Temperate climate

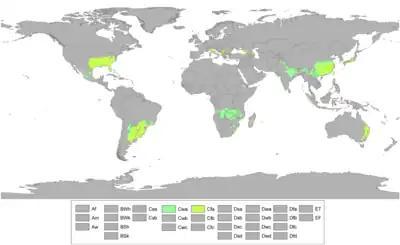
Regions where the humid (Cfa) and dry-winter subtropical (Cwa) climates are found.

Humid subtropical climates generally have long, hot and humid summers with frequent convective showers in summer, and a peak seasonal rainfall in the hottest months. Winters are normally mild and above freezing in the humid subtropics. Warm ocean currents are usually found in coastal areas with humid subtropical climates. This type of climate is normally located along leeward lower east coasts of continents such as in southeast and central Argentina, Uruguay and south of Brazil, Northern Vietnam, the southeast portions of East Asia, southern and portions of the northeast and midwestern United States and portions of, South Africa, Ethiopia, and eastern Australia. In some areas with a humid subtropical climate (most notably southeast China and North India), there is an even sharper wet-dry season, called a monsoon subtropical climate or subtropical monsoon (Cwa). In these regions, winters are quite chilly and dry and summers have very heavy rainfall. Some Cwa areas in southern China report more than 80% of annual precipitation in the five warmest months (southwest monsoon).